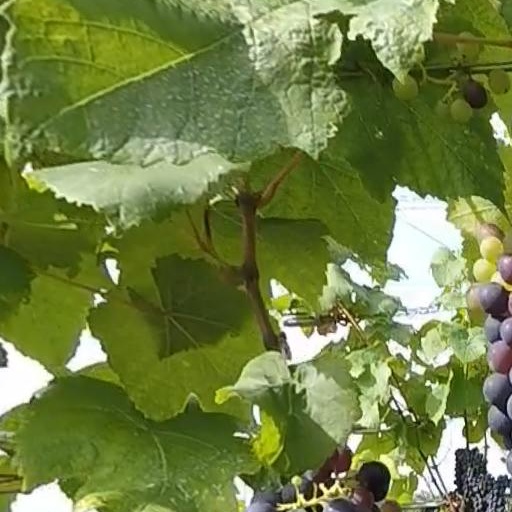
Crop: grape